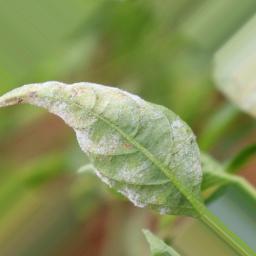
Label: powdery mildew